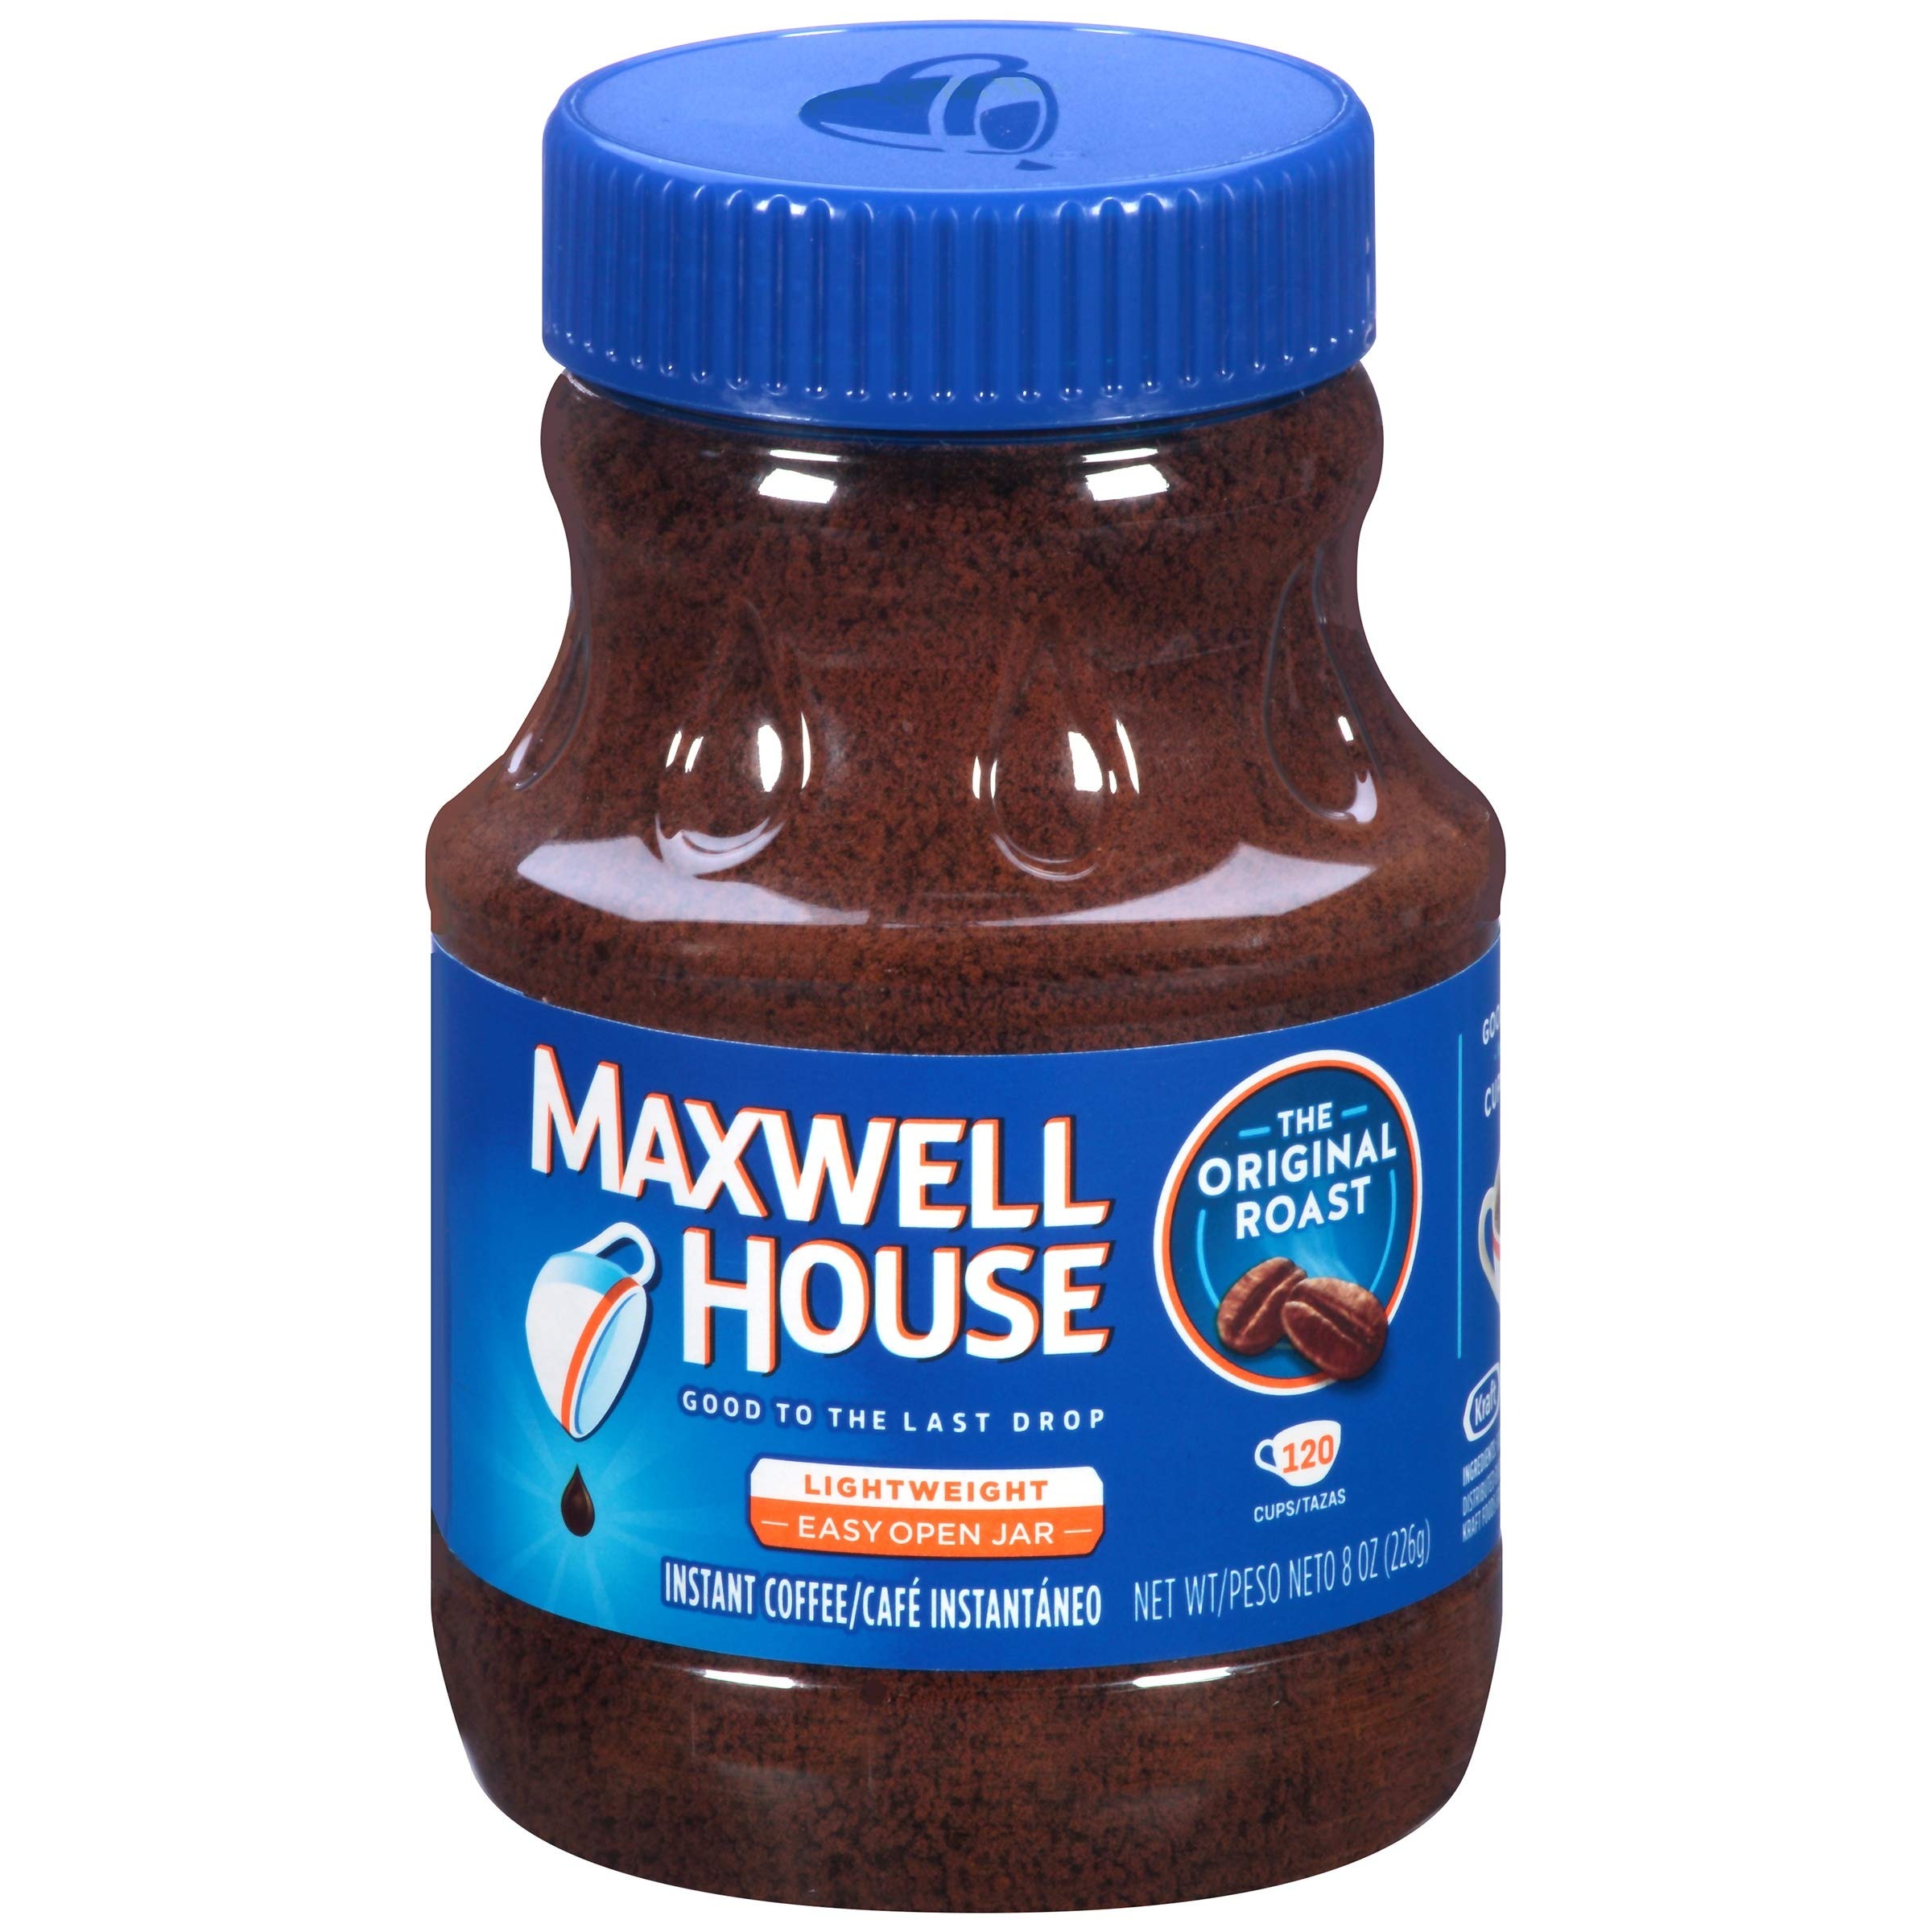
Item Name: Maxwell House Original Roast Instant Coffee, 8 oz Jar (Pack of 2)
Value: 16.0
Unit: Ounce

Price: 9.99